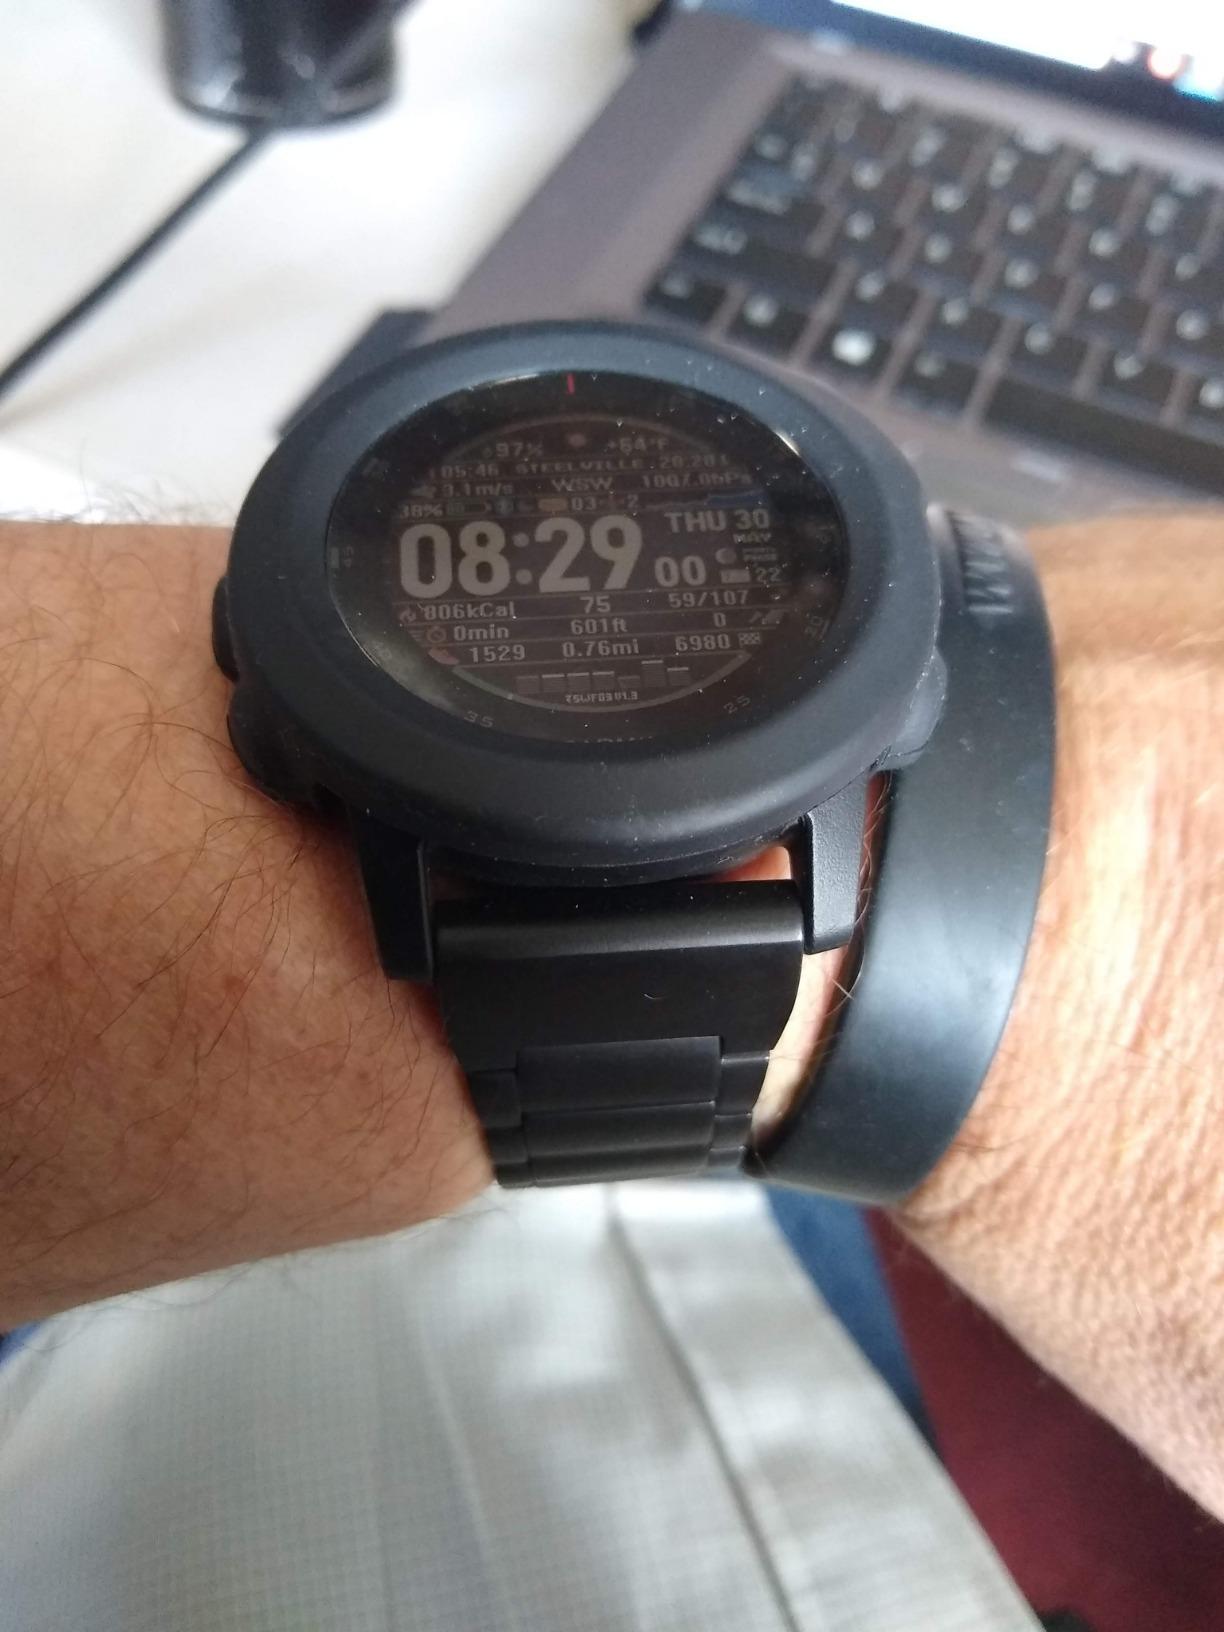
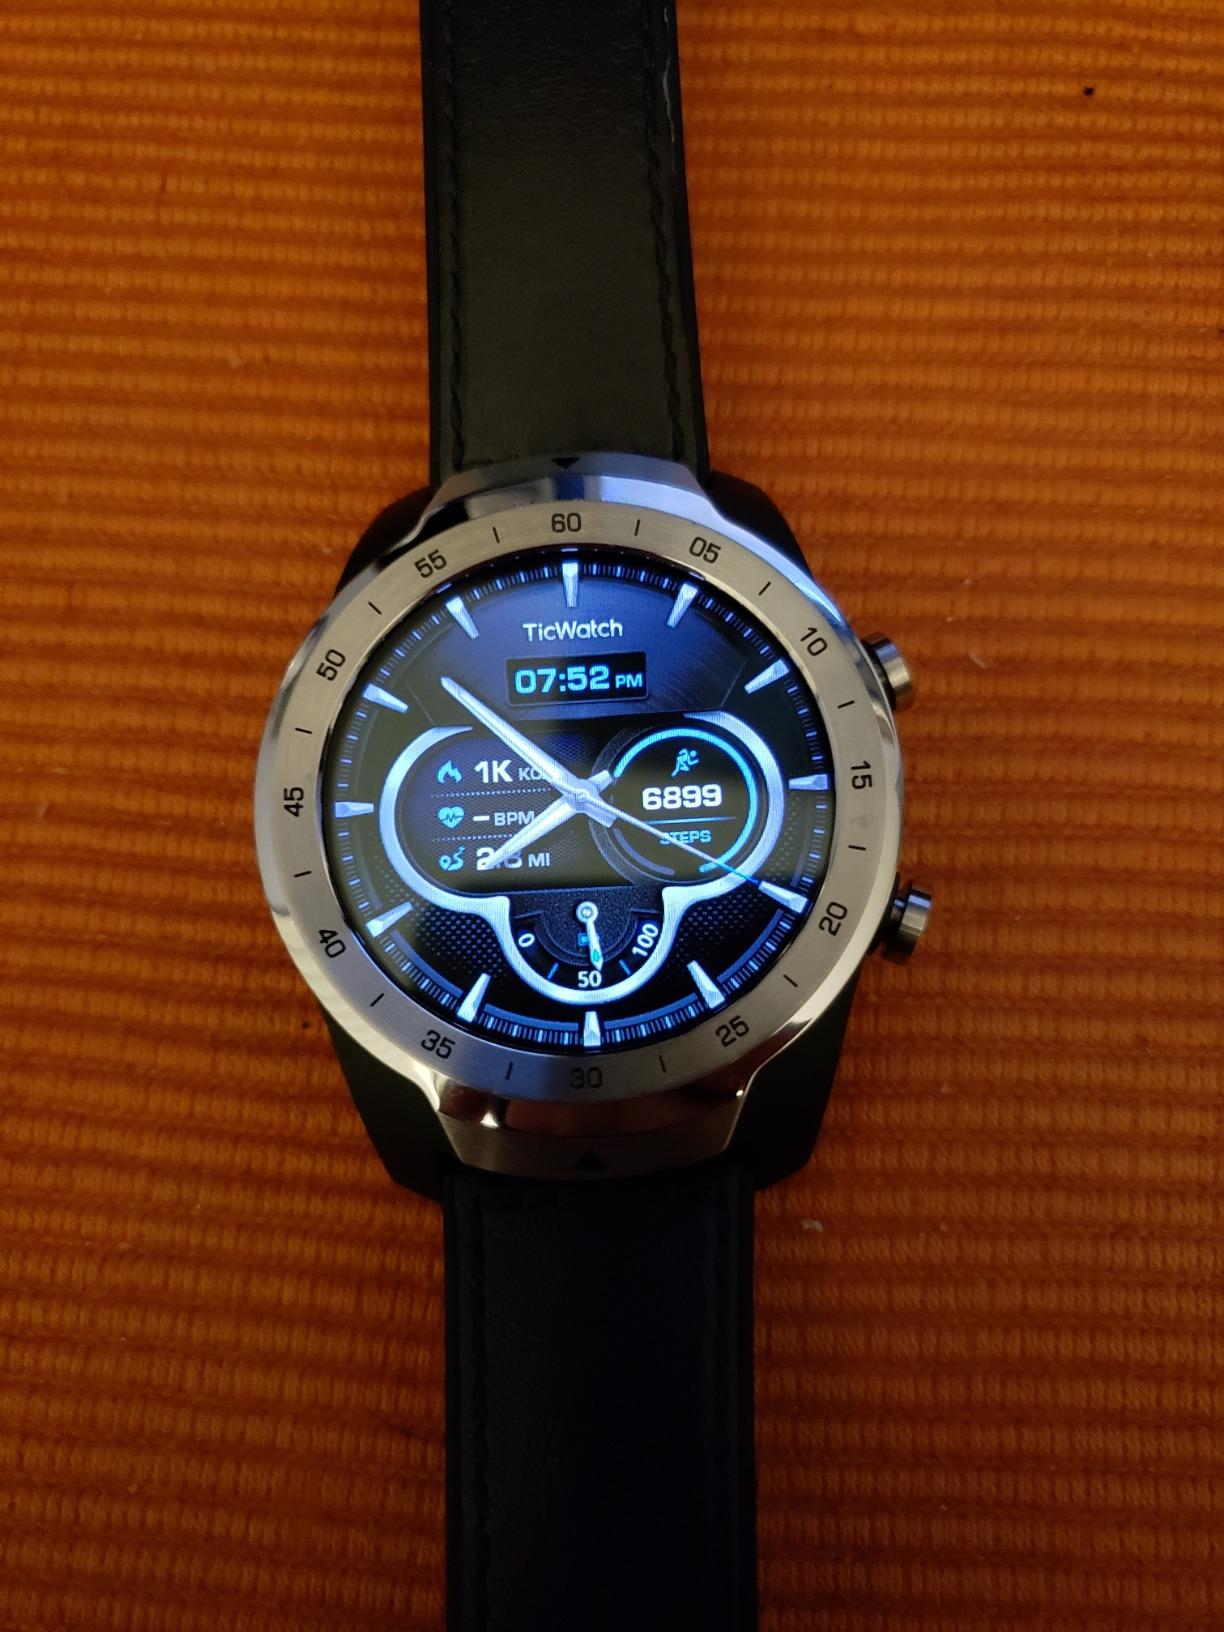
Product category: smartwatch
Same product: no